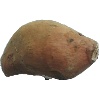
Label: Potato Sweet 1